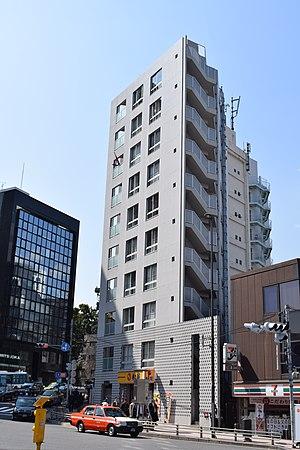
Ceci est une liste des représentations diplomatiques des Tonga. Les Tonga sont un petit royaume insulaire en Polynésie. À l'exception de quelques consulats honoraires des Tonga, le réseau diplomatique des Tonga est très limité. Il n'a pas de mission dans les États insulaires voisins du Pacifique.